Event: Typhoon Ruby
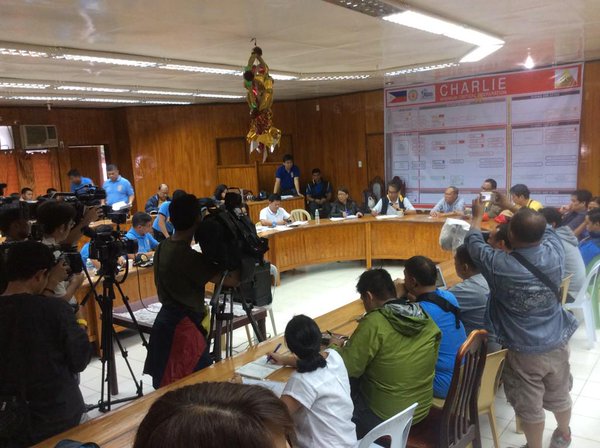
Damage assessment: no_damage